South African Class 6E1, Series 6

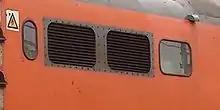
Grilles without beading on Series 5

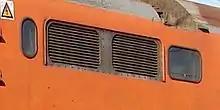
Grilles with beading on Series 6

The Class 6E1 was produced in eleven series over a period of nearly sixteen years. While some Class 6E1 series are visually indistinguishable from their predecessors or successors, some externally visible changes did occur over the years.